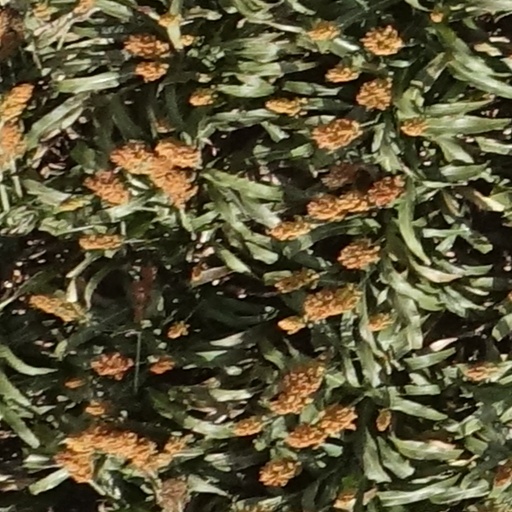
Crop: sorghum